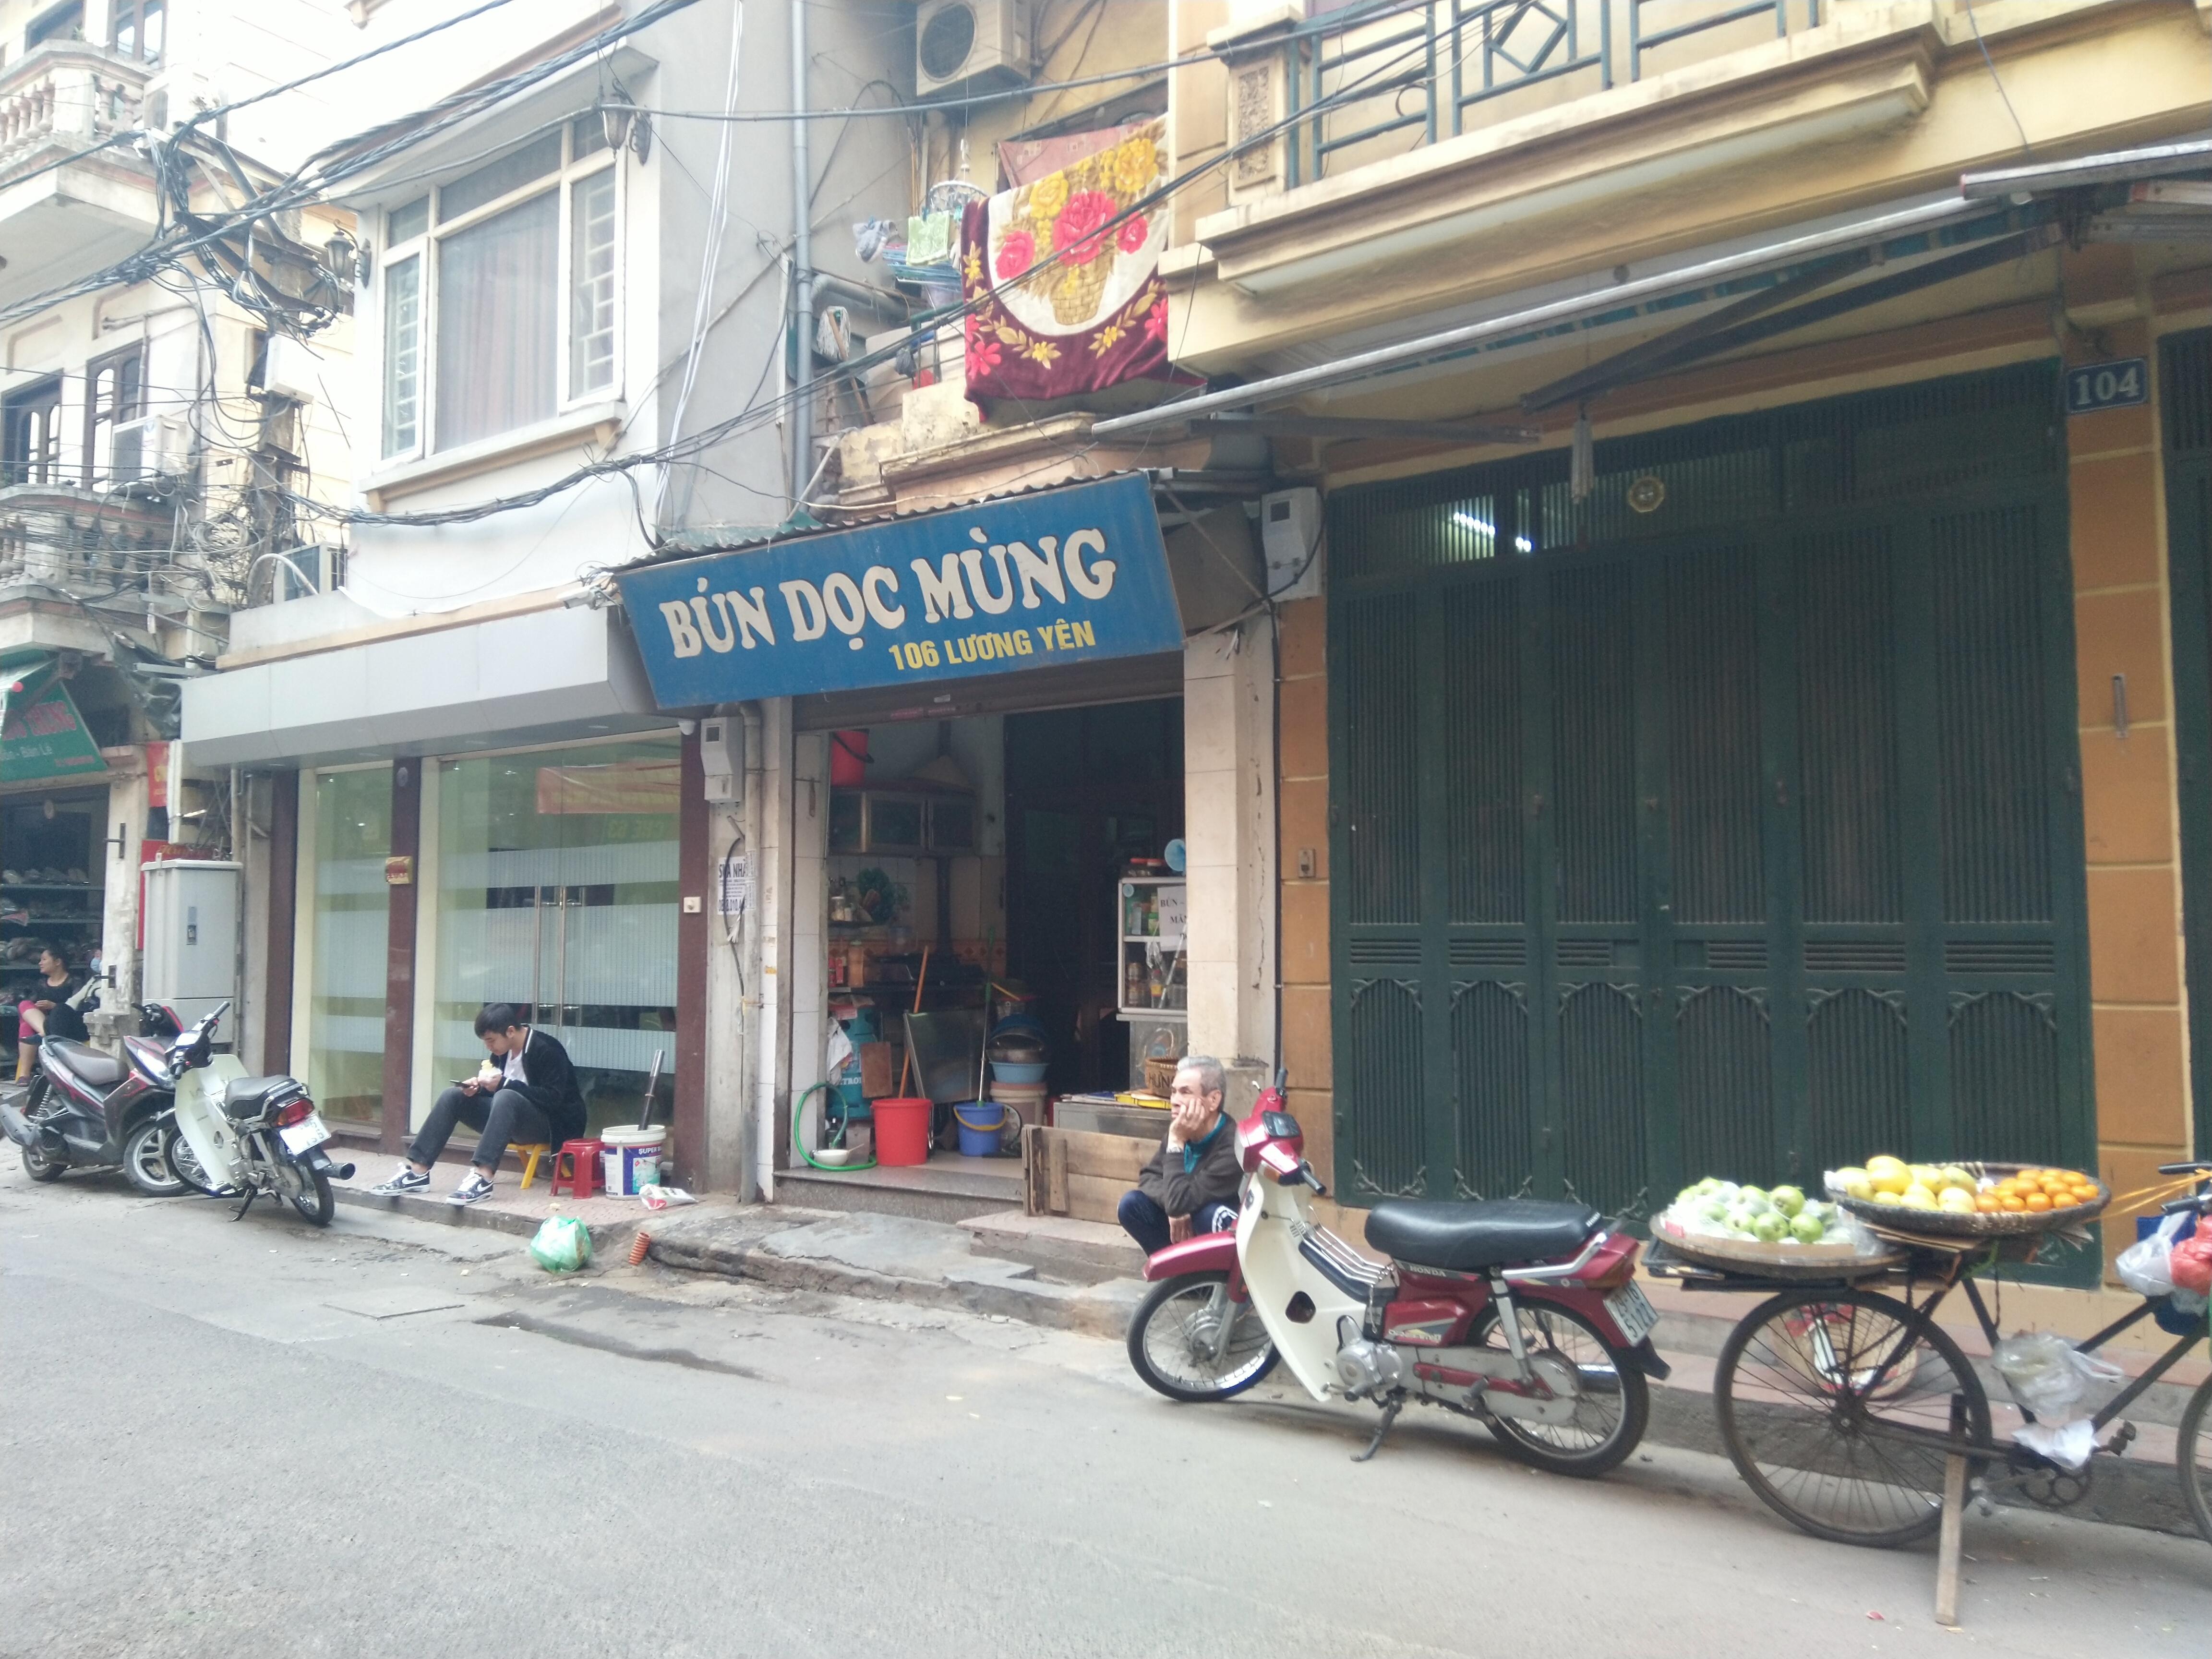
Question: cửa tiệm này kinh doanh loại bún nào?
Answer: cửa tiệm này kinh doanh bún dọc mùng